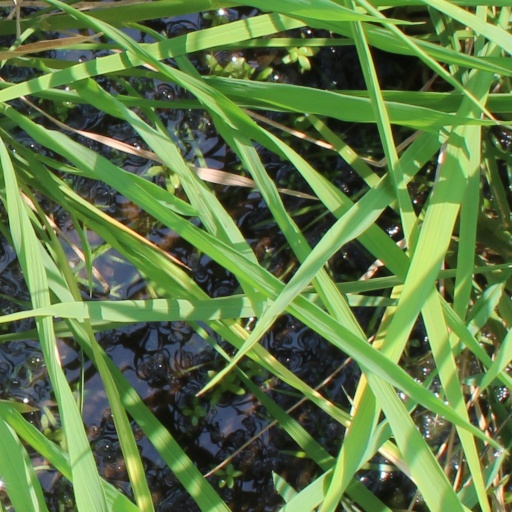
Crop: rice